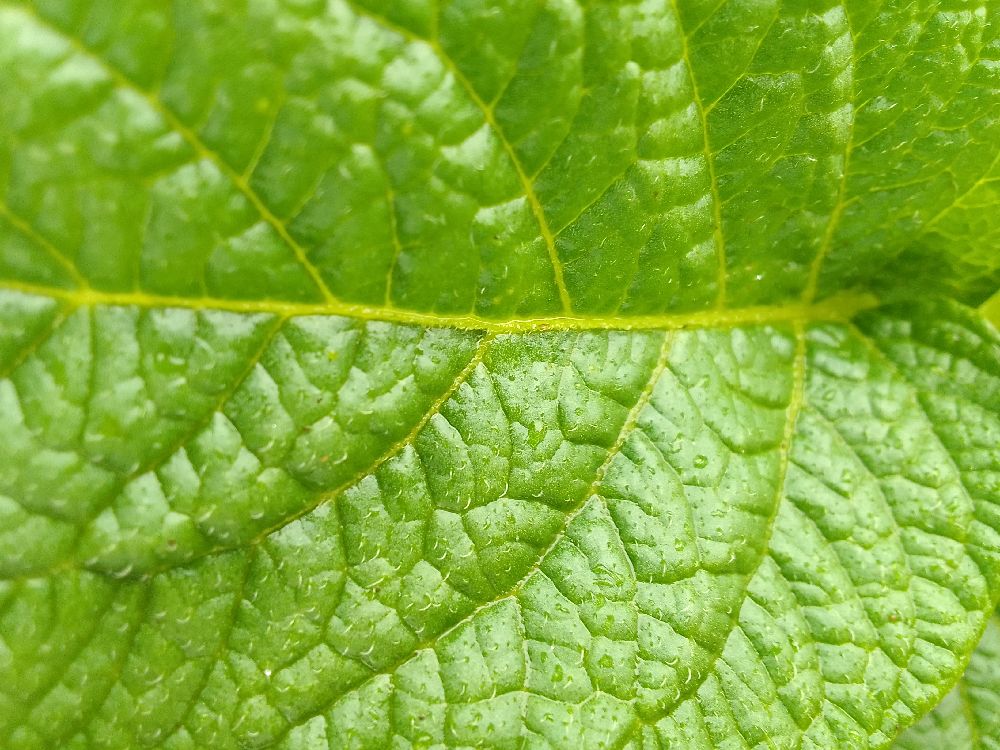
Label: Healthy